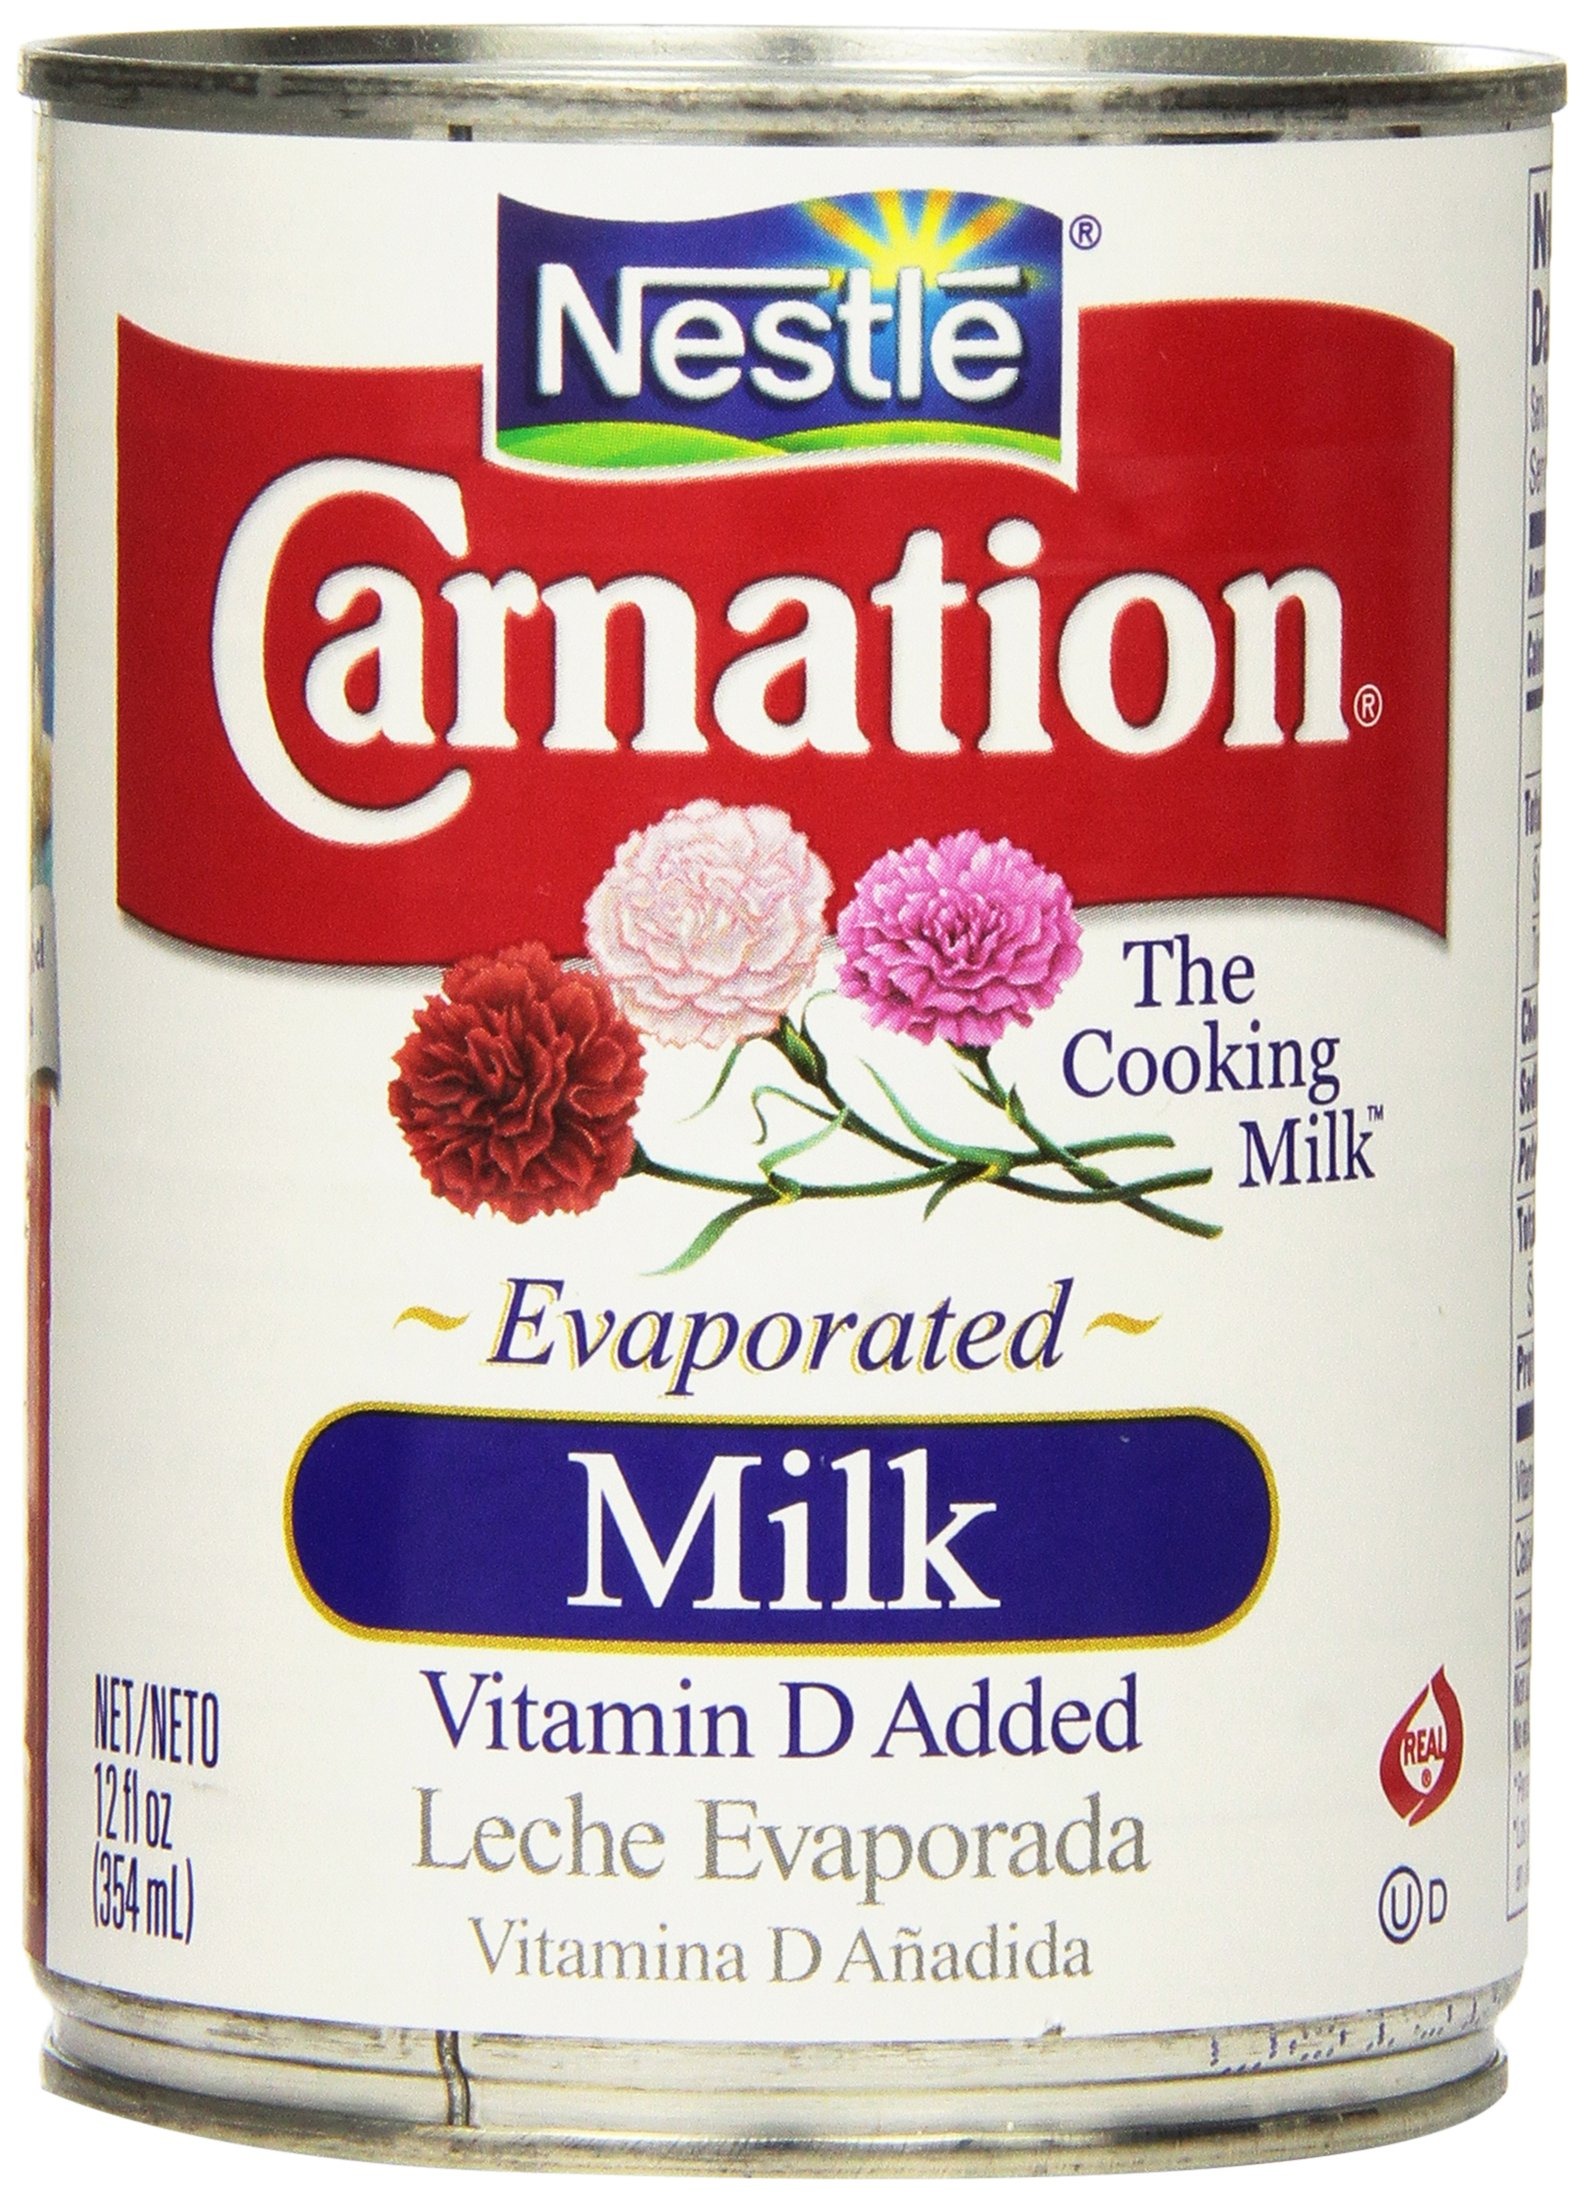
Item Name: Nestle DAIRY_BASED_DRINK
Value: nan
Unit: None

Price: 20.99